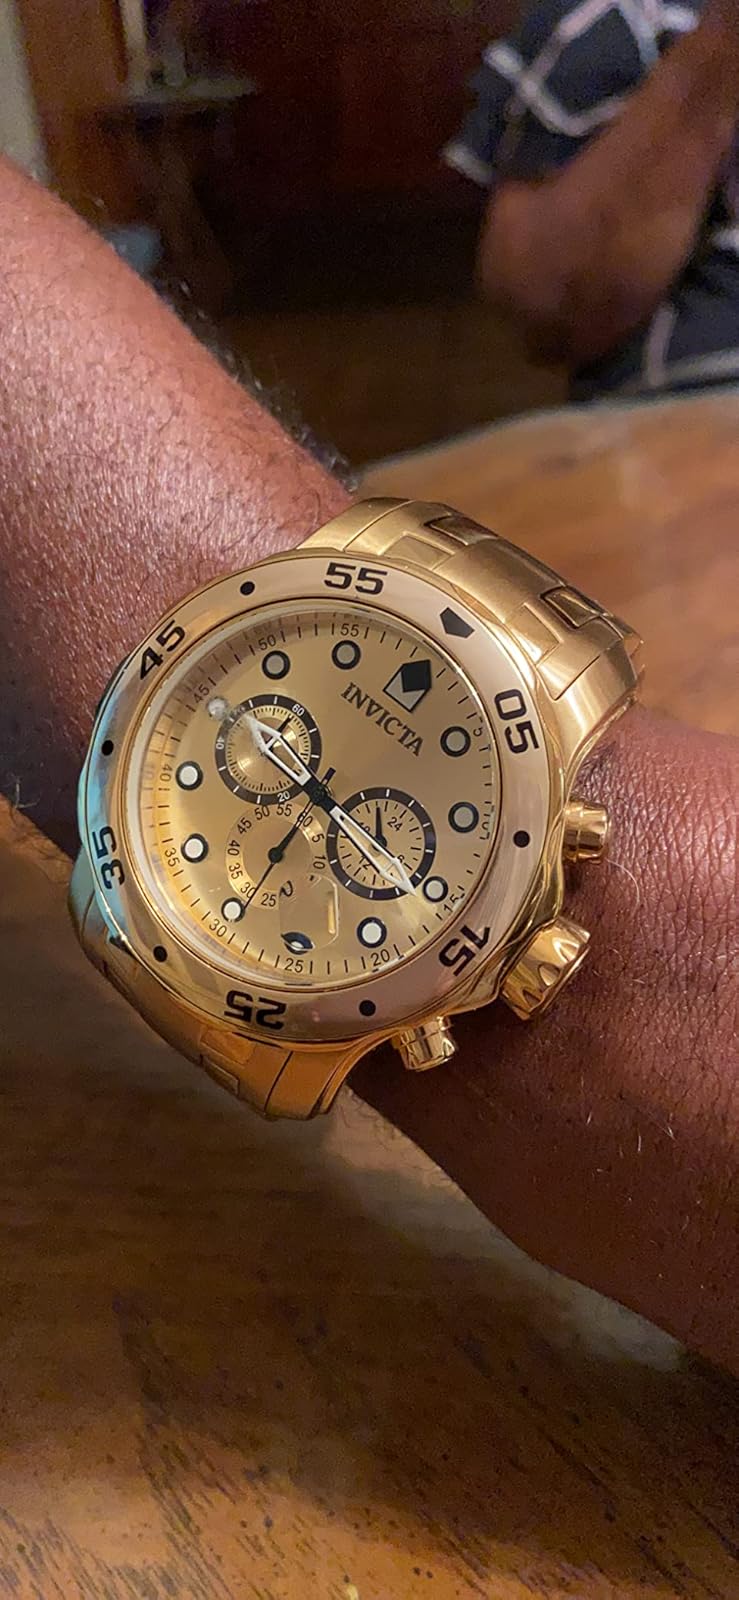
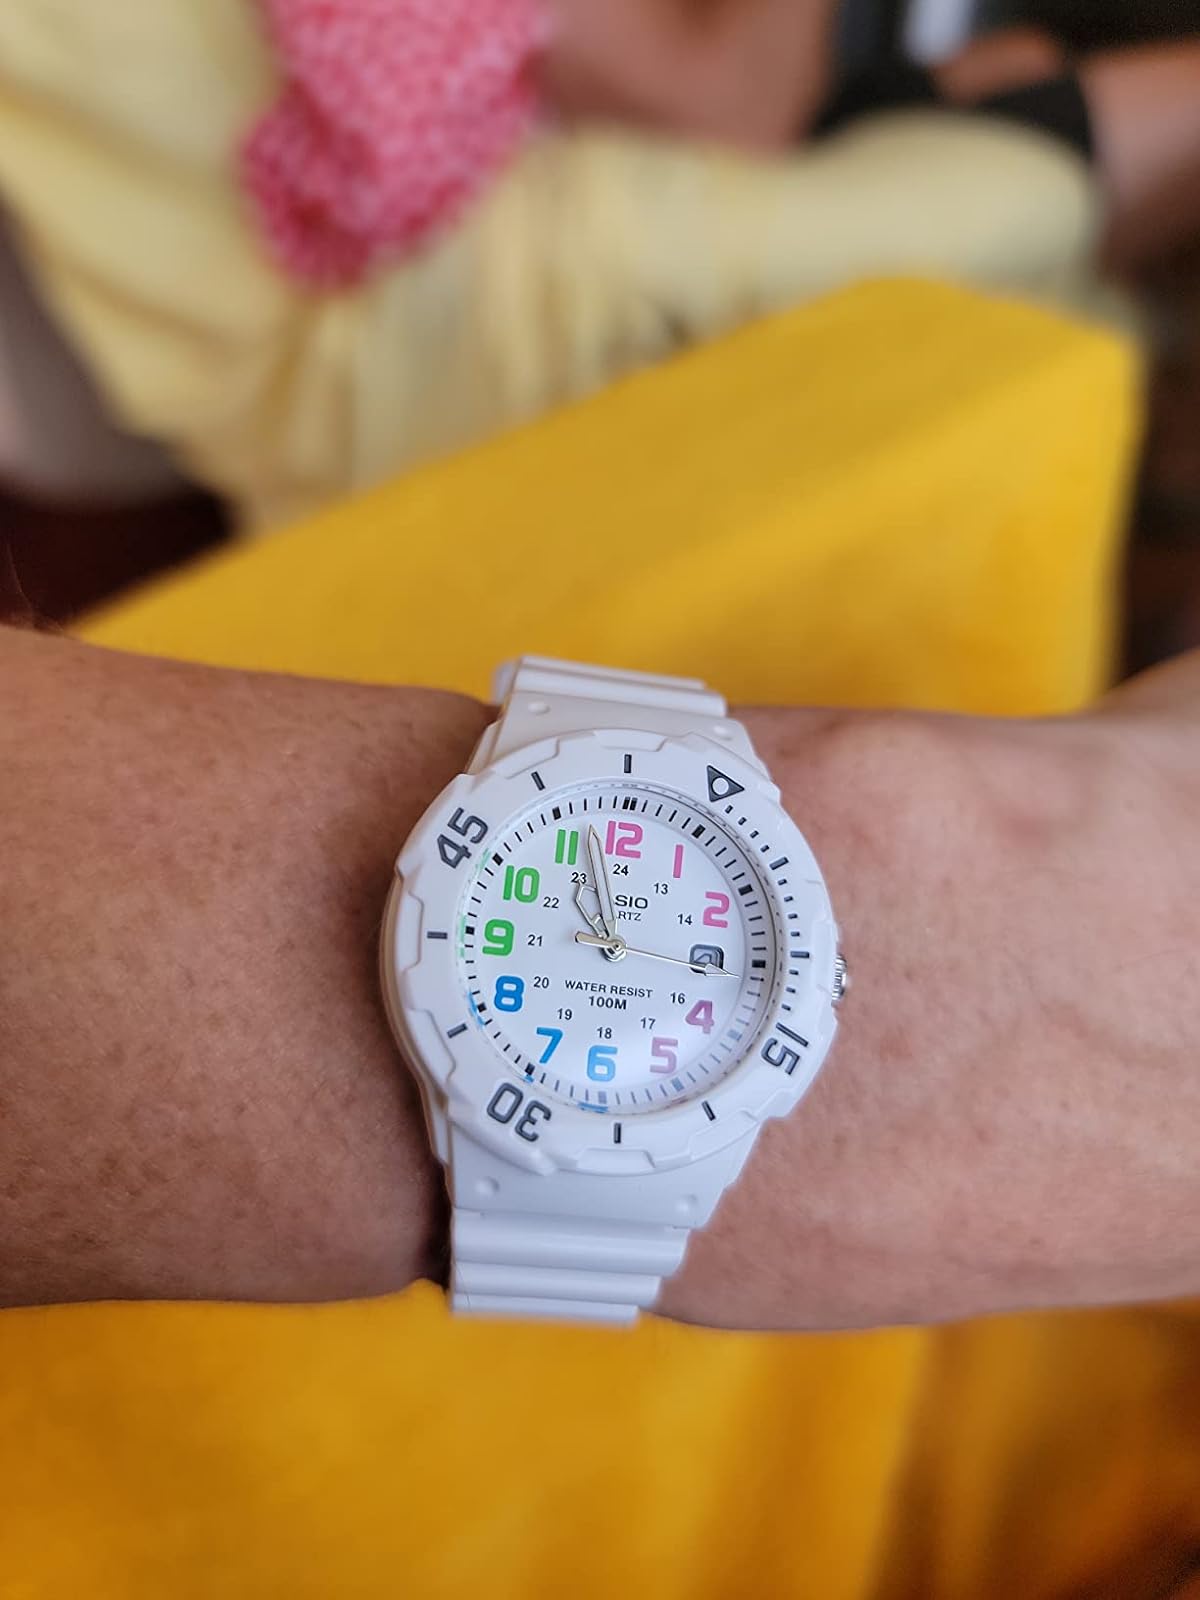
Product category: accessories_watch
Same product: no